History of baptism

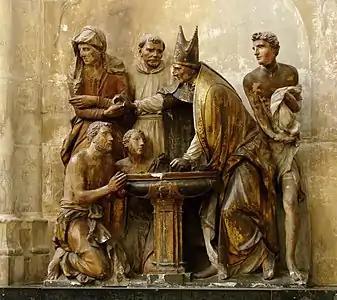
Baptism of Augustine of Hippo as represented in a sculptural group in Troyes cathedral (1549)

Mandaeans revere John the Baptist and practice frequent full immersion baptism ("masbuta") as a ritual of purification, not of initiation. Mandaeans abhor circumcision and are possibly the earliest people to practice baptism and may have originated Gnosticism. Early religious concepts and terminologies recur in the Dead Sea Scrolls, and "yardena" (Jordan) has been the name of every baptismal water in Mandaeism. The Mandaic language is a dialect of southeastern Aramaic with Palestinian and Samaritan Aramaic, as well as Akkadian influences and is closely related to Syriac and especially Jewish Babylonian Aramaic. They formally refer to themselves as "Nasurai" (Nasoraeans). According to Mandaean sources such as the Haran Gawaita, the "Nasurai" inhabited the areas around Jerusalem and the River Jordan in the 1st century AD.